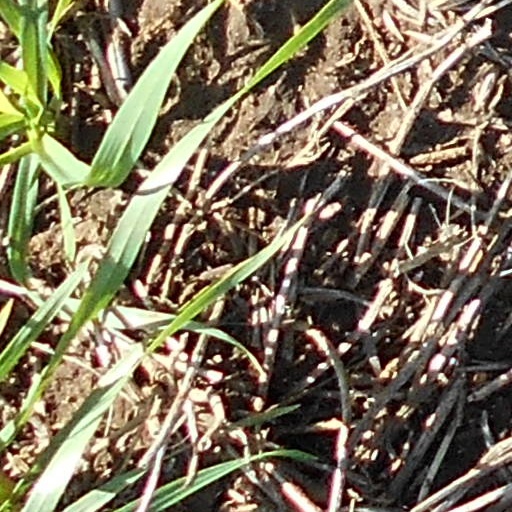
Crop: wheat